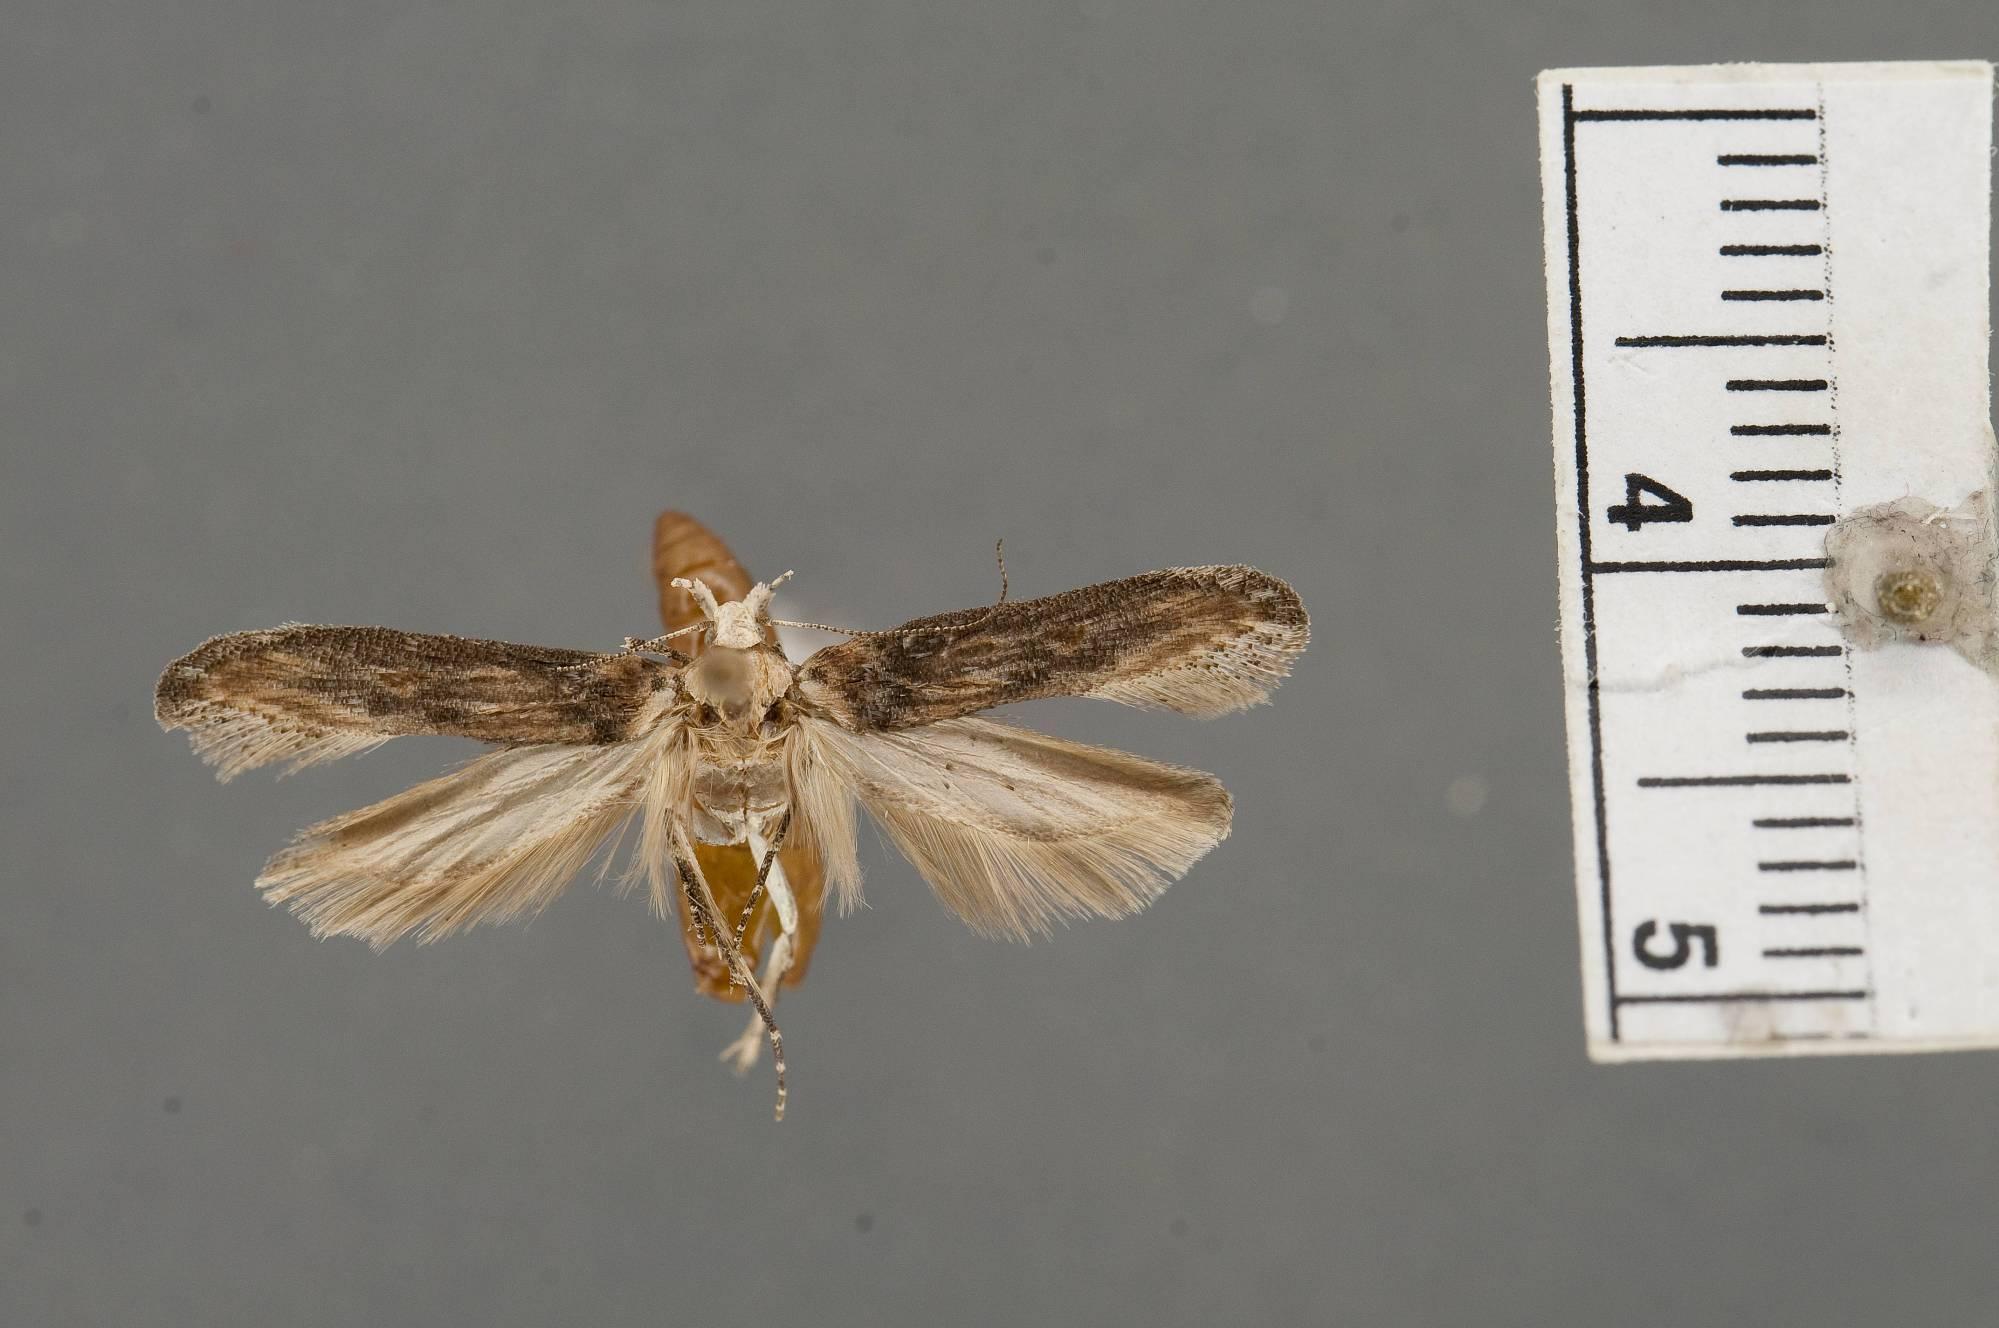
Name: Gnorimoschema slabaughi
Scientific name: Gnorimoschema slabaughi Miller, 2000
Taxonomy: Animalia, Arthropoda, Insecta, Lepidoptera, Glossata, Gelechiidae, Gelechiinae
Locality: [not stated], Mercer, North Dakota, United States
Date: Oct 1970